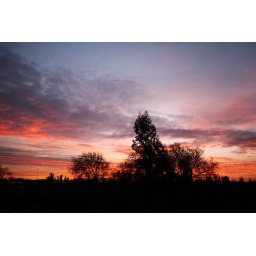
10th January - red sky in the morning